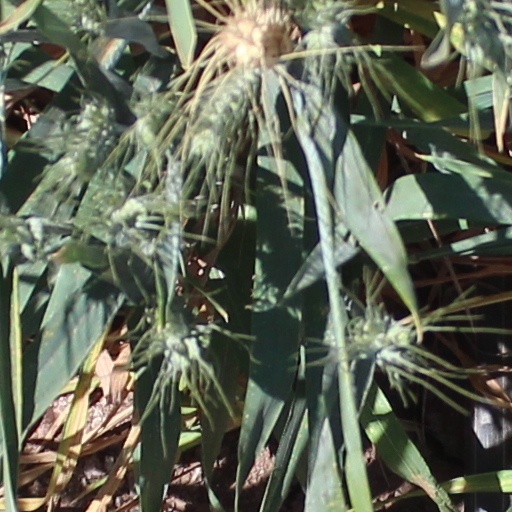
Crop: wheat